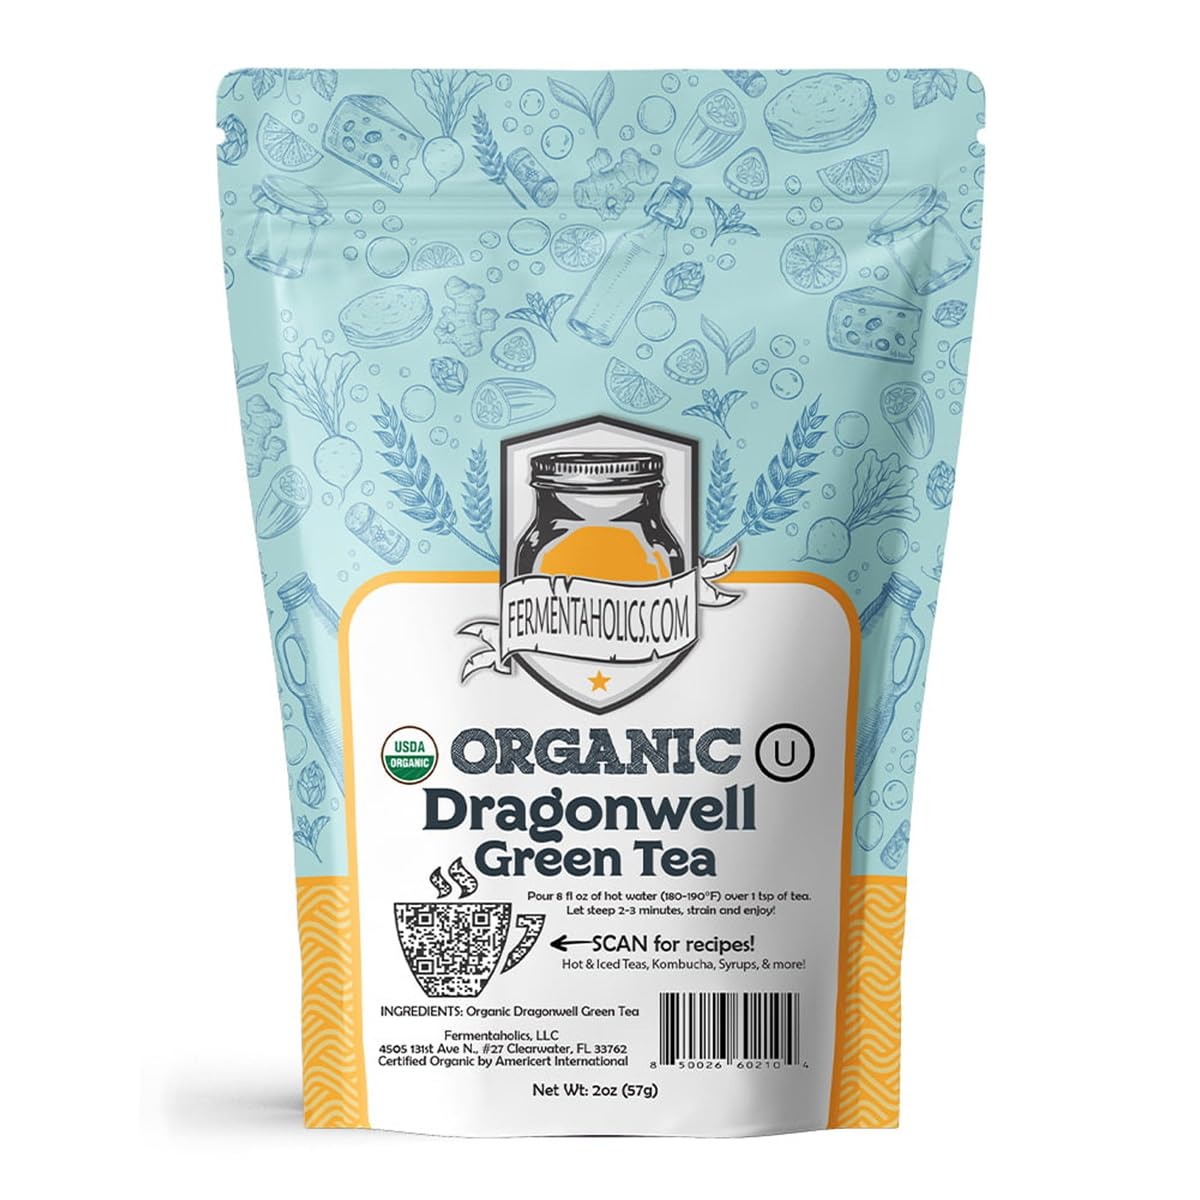
Item Name: Fermentaholics USDA Certified Organic Loose Leaf Dragonwell Green Tea - Perfect For Kombucha and Jun Kombucha Brewing
Bullet Point 1: Refreshing And Delicious For Kombucha, Iced Or Hot Tea
Bullet Point 2: USDA Certified Organic & OU Kosher Certified
Bullet Point 3: Full, Buttery Flavor With Notes Of Roasted Chestnut, A Sweet Aroma And Dry Finish
Bullet Point 4: One Of China’s Most Famous Teas With Characteristic, Sword Shaped Leaves
Bullet Point 5: Organically Grown In The Pristine Misty Mountains Of The Zhejiang Province
Product Description: Longjing tea, or its literal translated name Dragon Well tea is a type of pan-roasted green tea from Longjing Village in Hangzhou, China. It is produced mostly by hand and renowned for its high quality, giving it the China Famous Tea title. Brewing Instructions: Steep at 180F for 2-3 minutes
Value: 2.0
Unit: Ounce

Price: 11.99